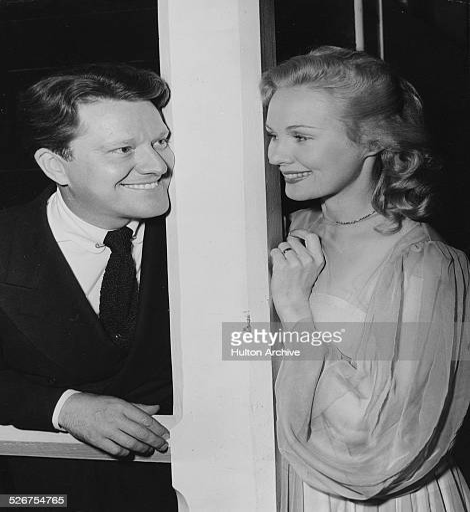
actors posing for pictures on their wedding day